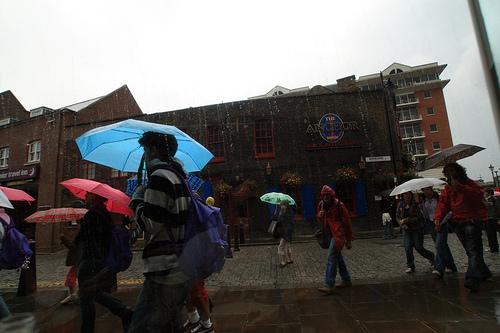
Weather: rain or strom